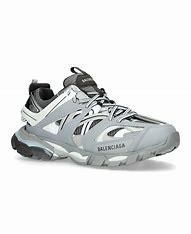
Brand: Balenciaga
Model: Track